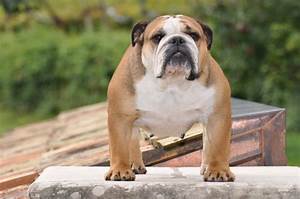
Label: cane